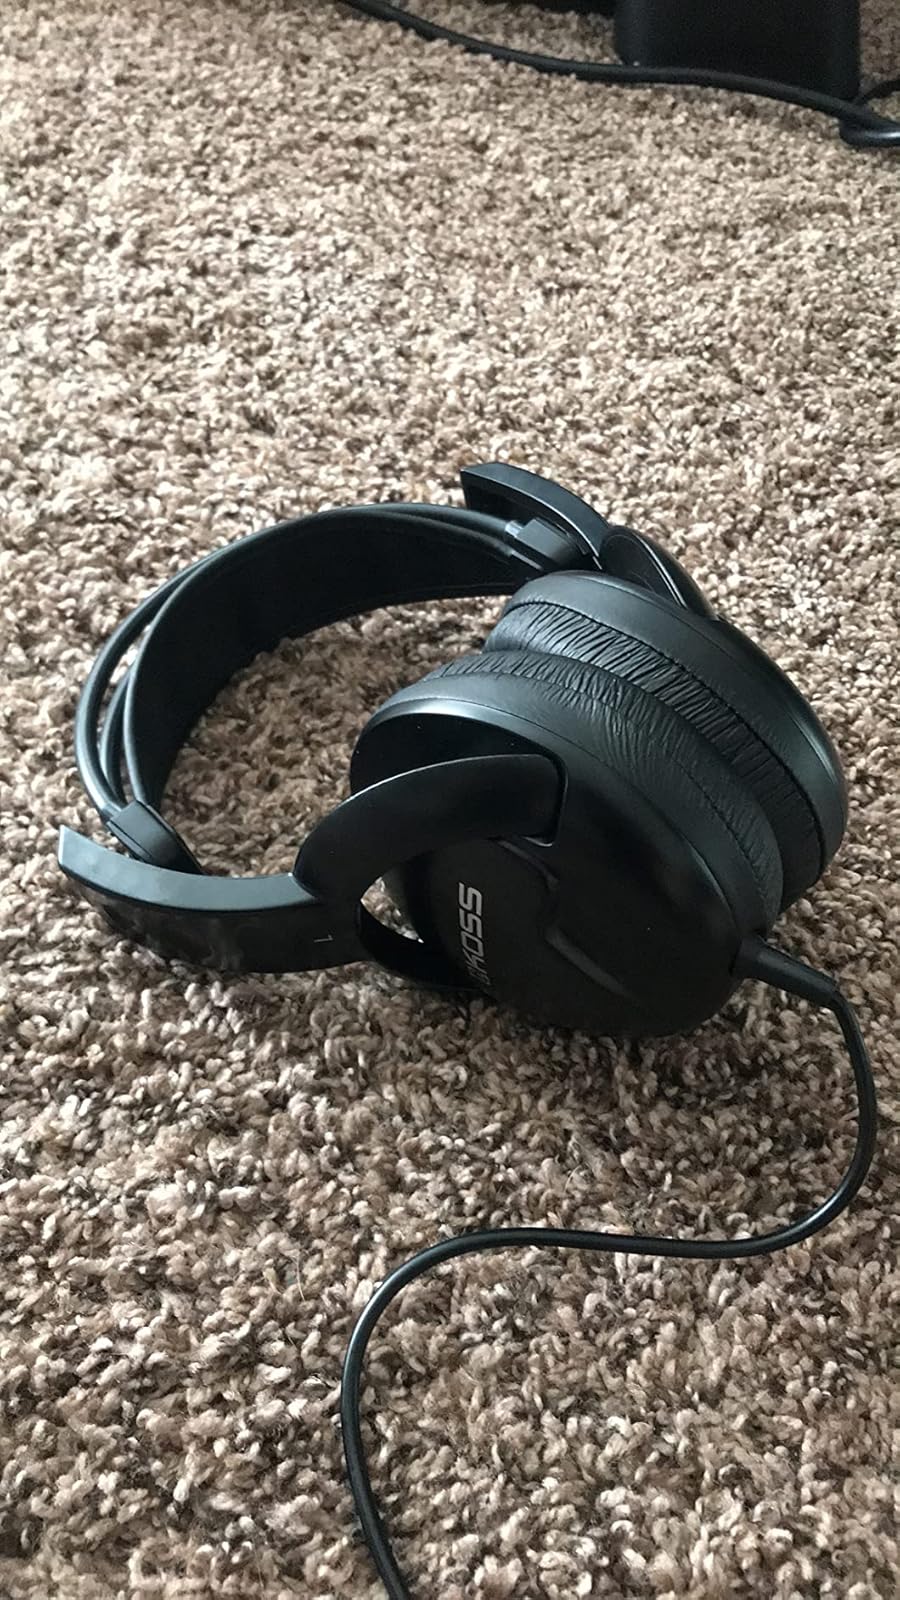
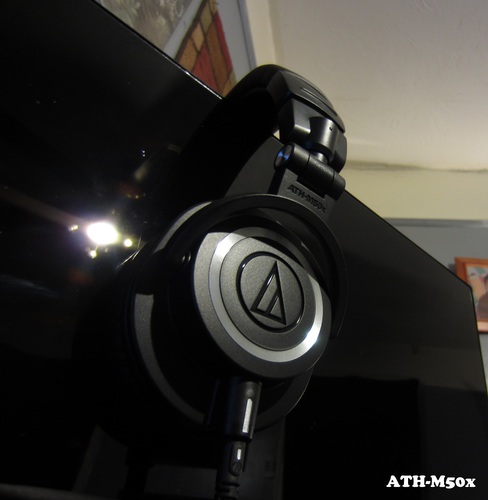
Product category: headphones
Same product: no